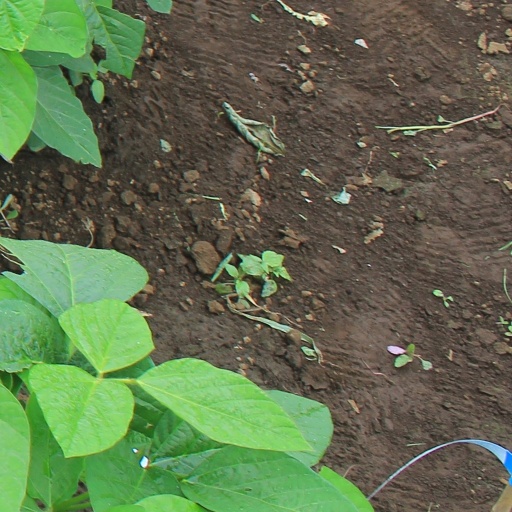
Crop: soybean